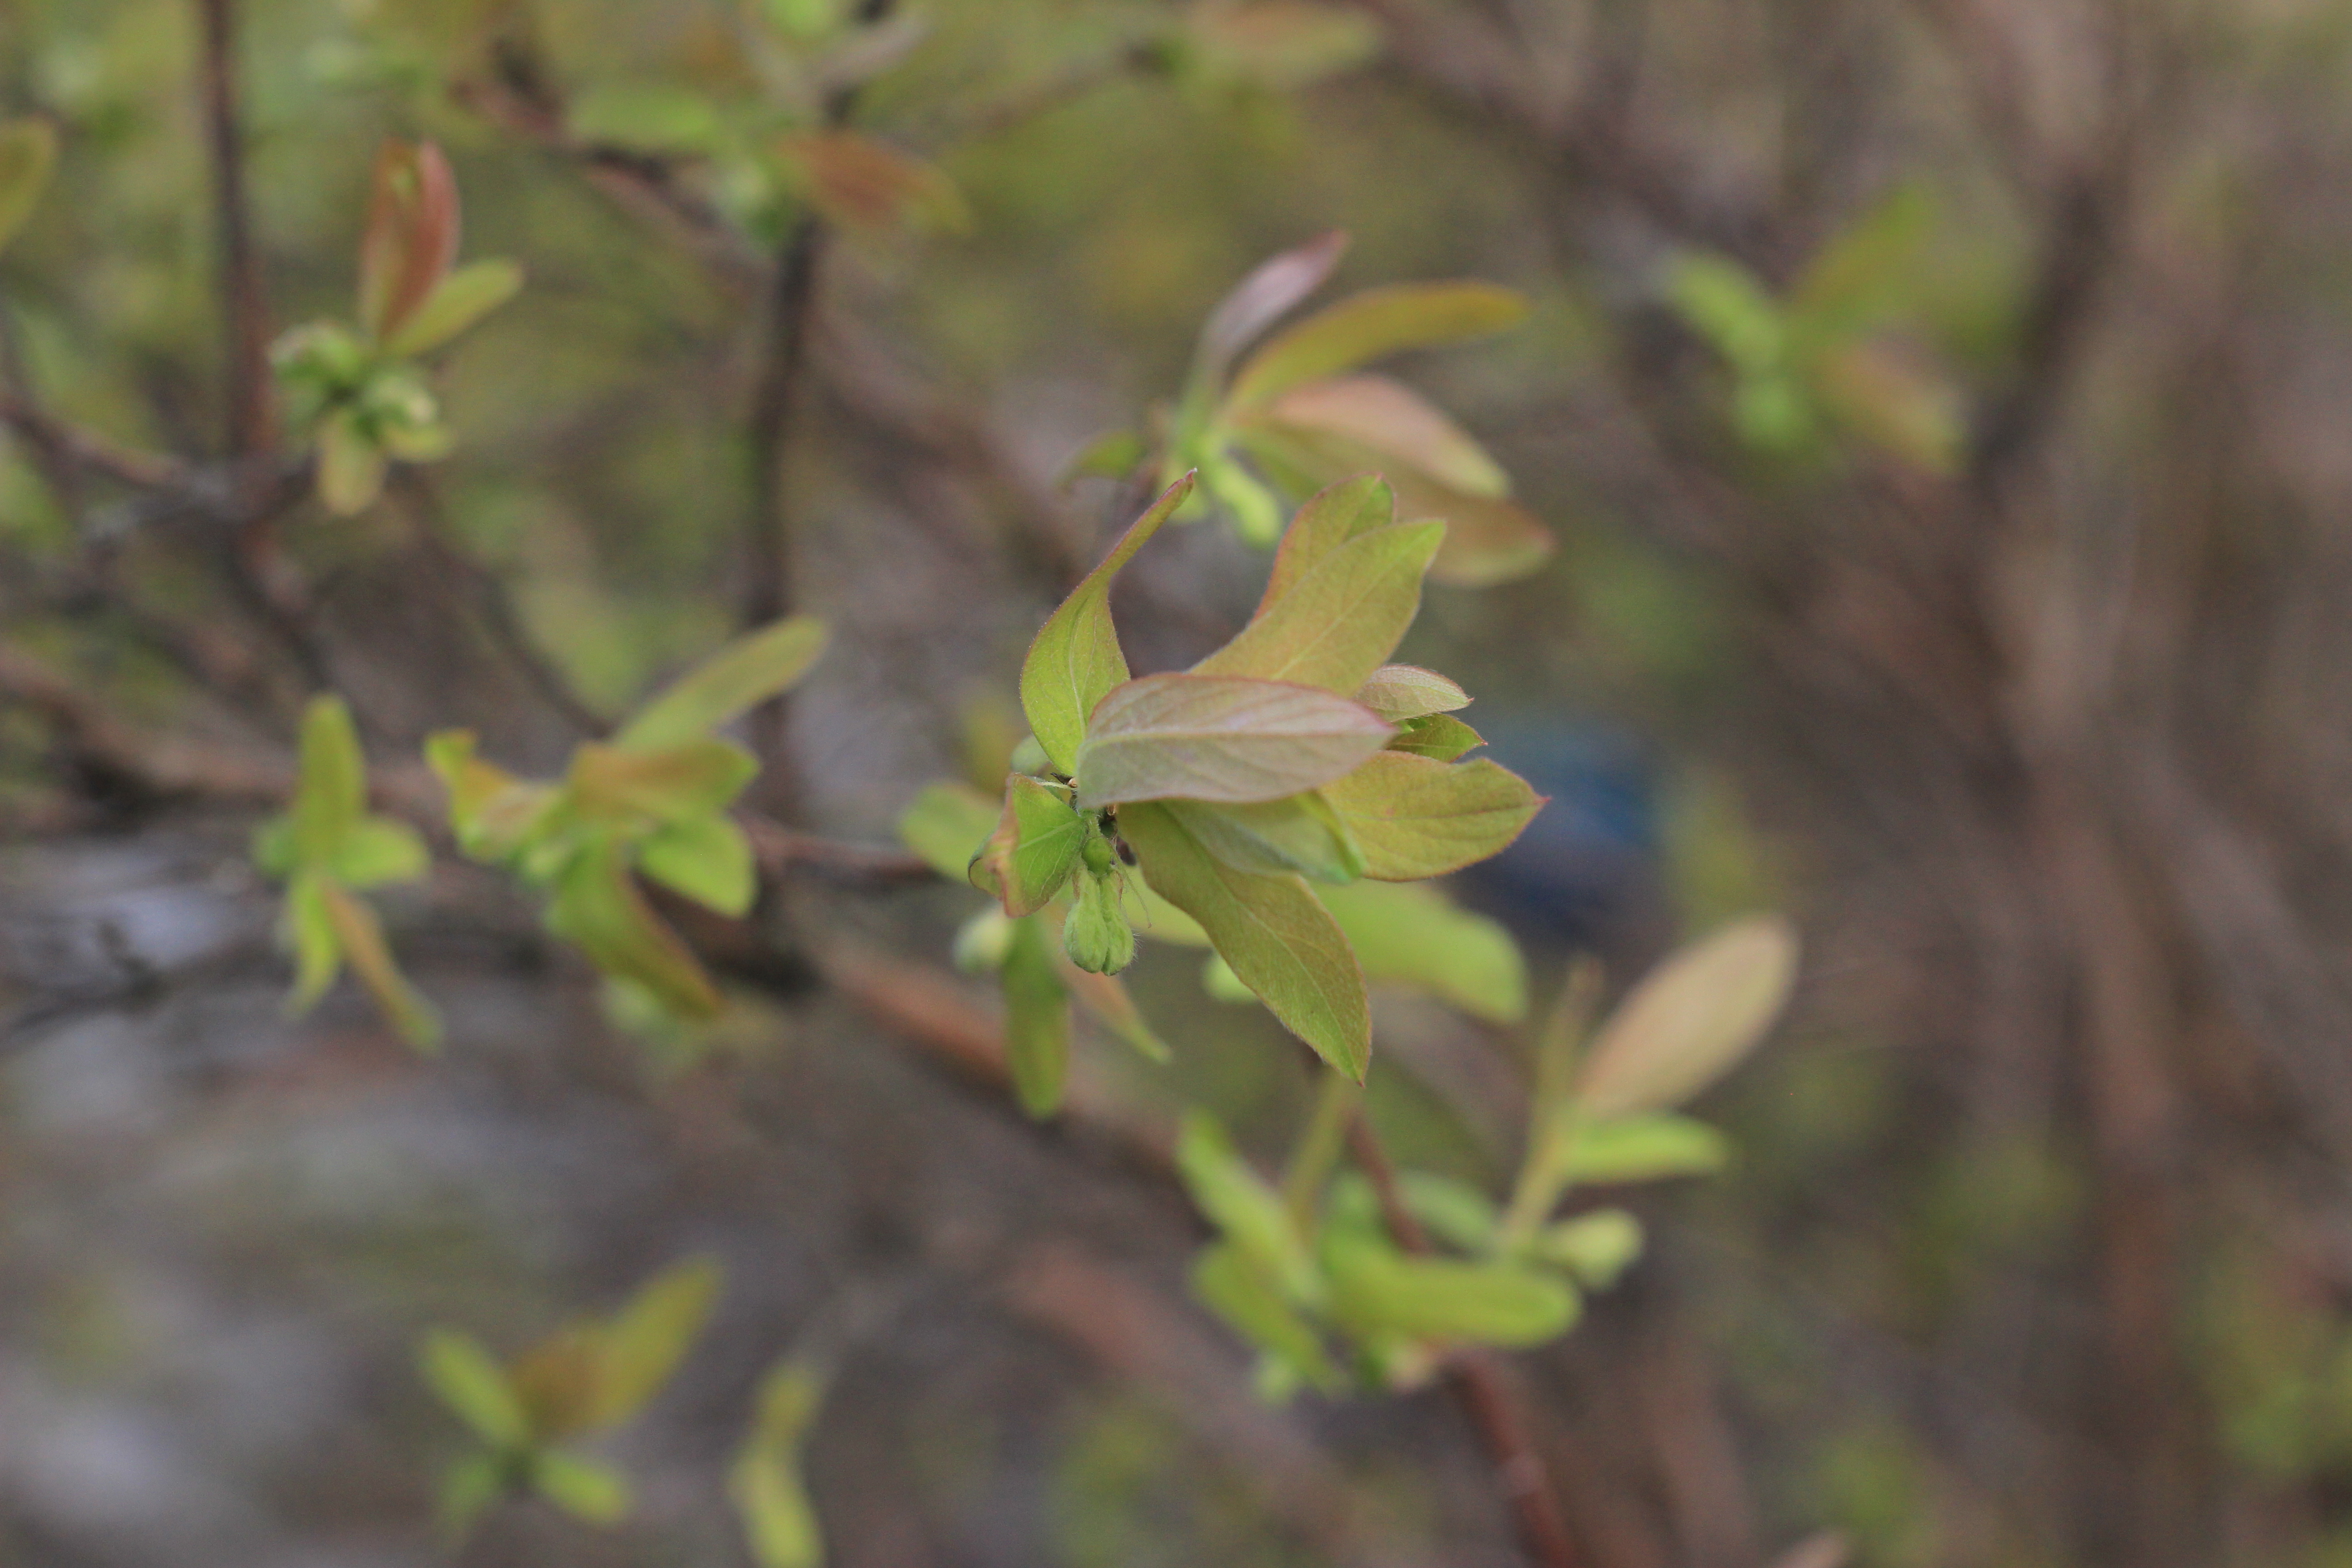
garden, vegetable garden, berries, spring, shoot, tree shoot, bush, bush shoot, honeysuckle, leaves, new branch, plant, terrestrial plant, twig, groundcover, grass, flowering plant, annual plant, subshrub, herbaceous plant, soil, wood, herb, plant stem, forest, bud, liverwort